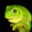
Label: frog